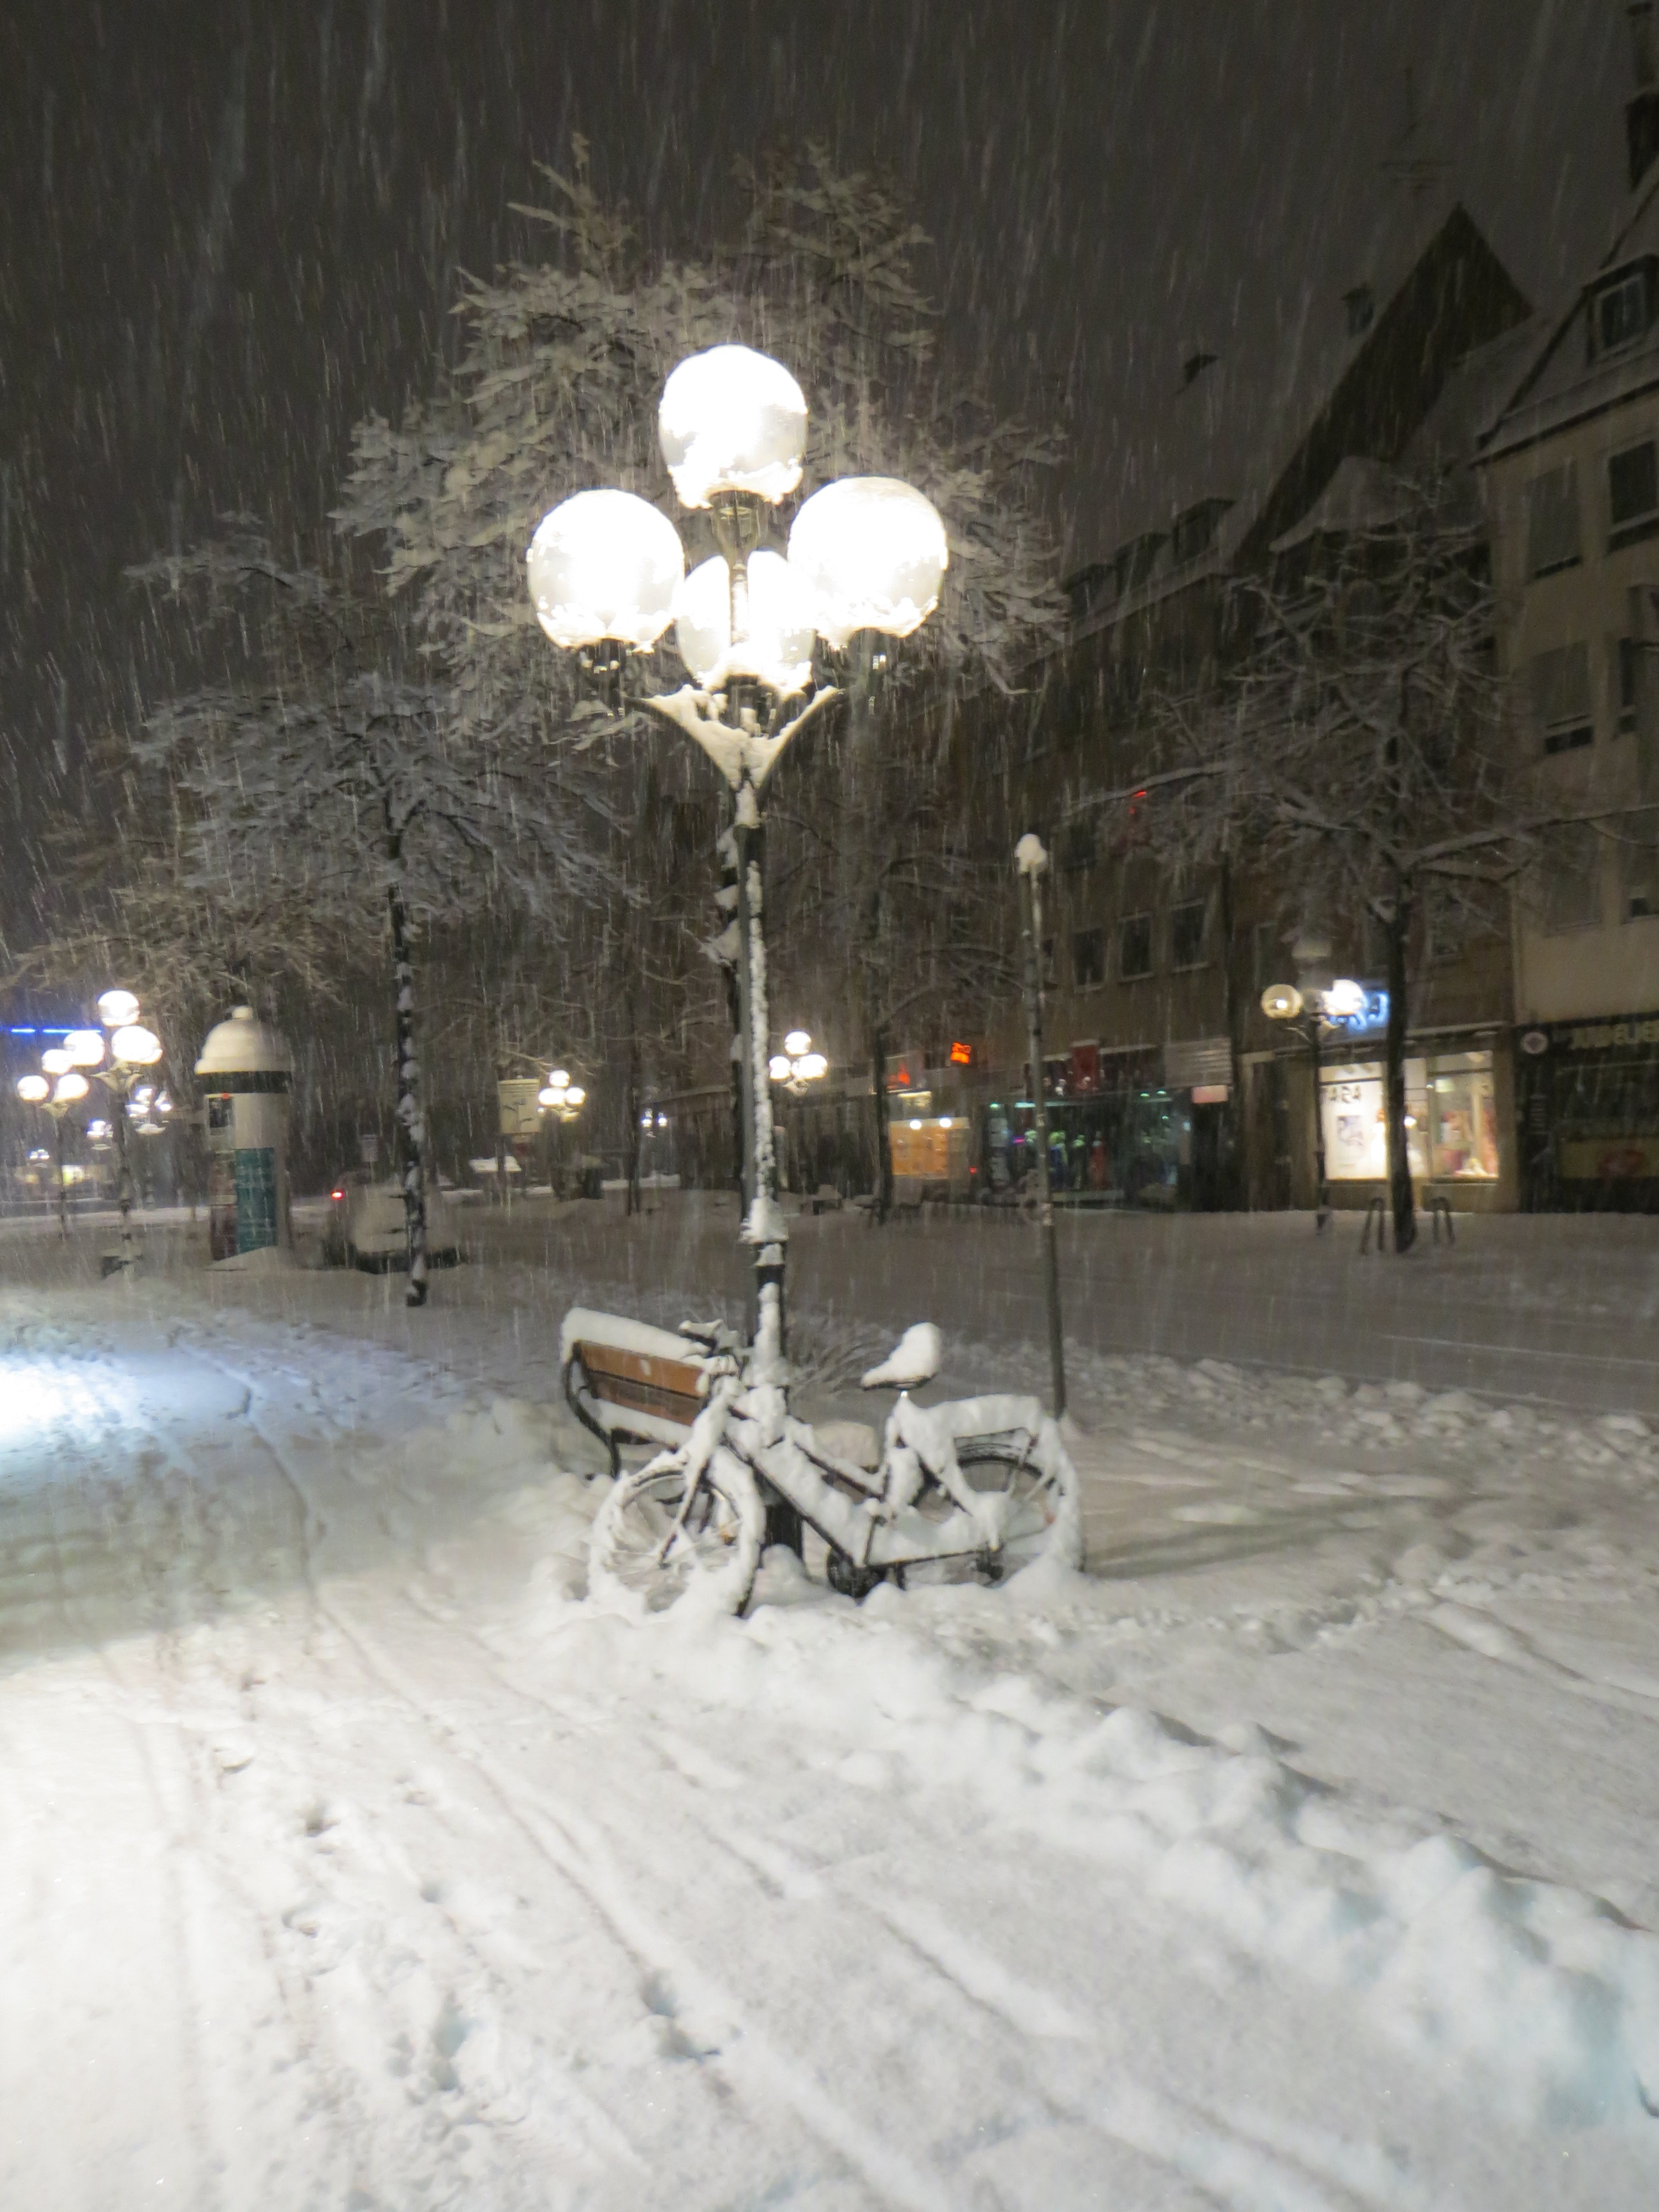
snow, winter, wheel, bike, ice, weather, snowy, lighting, season, snowfall, blizzard, freezing, snowed in, winter storm